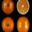
Label: orange